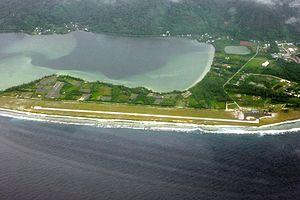
L'aérodrome de Huahine est situé l'atoll d'Huahine dans les Îles de la Société en Polynésie française. Il est relié quotidiennement à Tahiti.